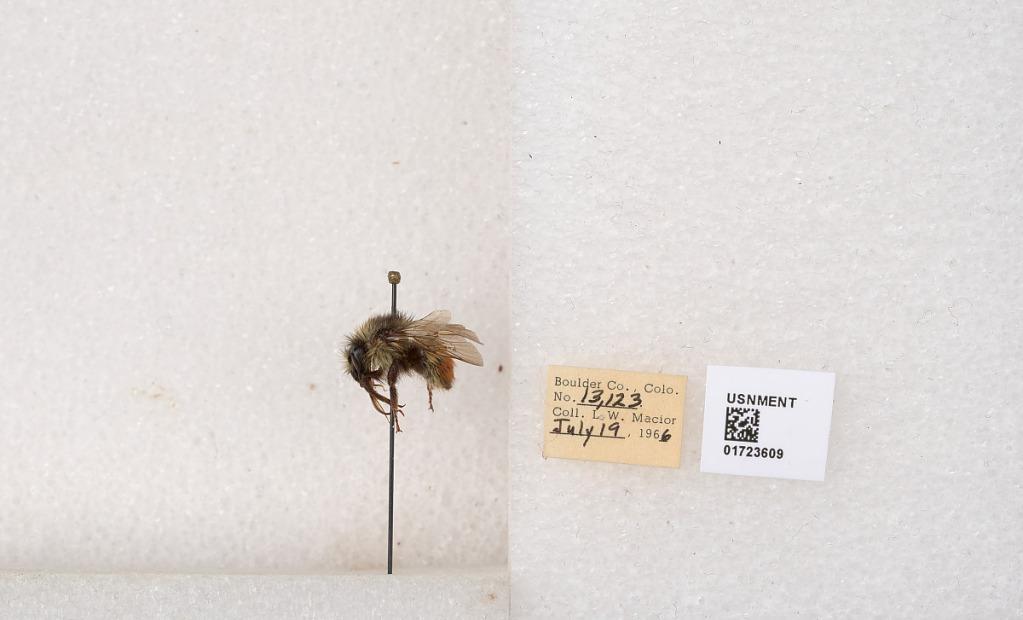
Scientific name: Bombus flavifrons Cresson
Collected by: L. Macior
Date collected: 1966-7-19
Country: United States
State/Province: Colorado
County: Boulder
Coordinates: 40.0925, -105.358